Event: Nepal Earthquake
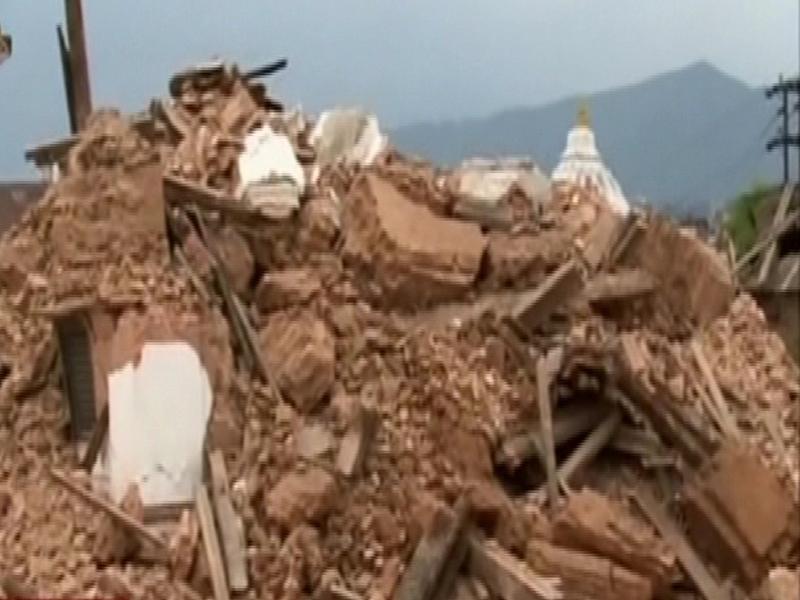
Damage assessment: damage